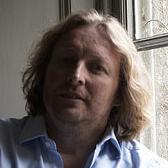
Age: 34